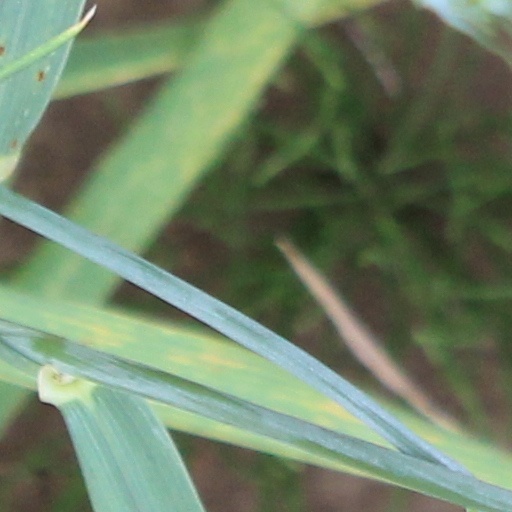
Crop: wheat